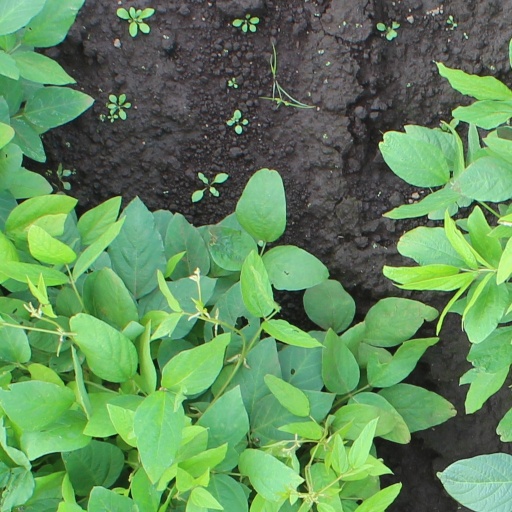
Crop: soybean